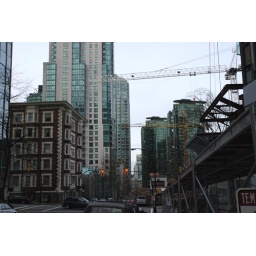
Beautiful character building surrounded by glass and concrete, downtown Vancouver